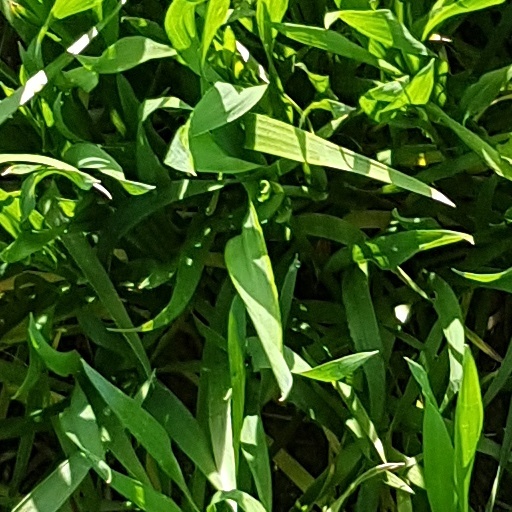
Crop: wheat